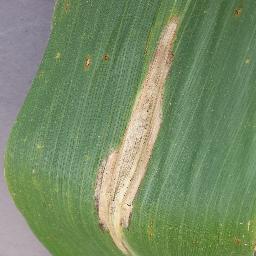
Label: Corn___Northern_Leaf_Blight